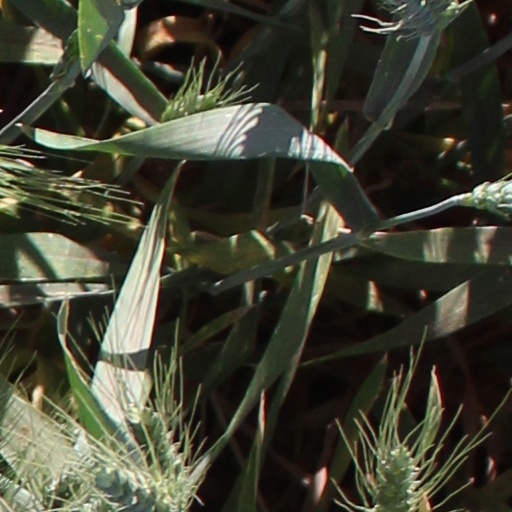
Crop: wheat